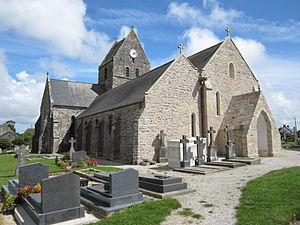
Église fr:Saint-Germain-le-Gaillard (Manche) This building is indexed in the Base Mérimée, a database of architectural heritage maintained by the French Ministry of Culture,
L'église Saint-Germain est un édifice catholique situé à Saint-Germain-le-Gaillard, en France.
Saint-Germain-le-Gaillard est une commune française, située dans le département de la Manche en région Normandie, peuplée de 748 habitants.